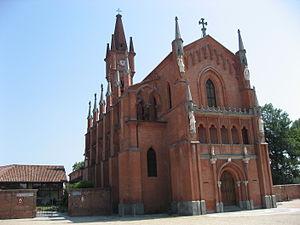
Ernesto Melano et en français Ernest Mélano est un architecte italien et un ingénieur civil sarde de la cour de Turin, qui occupa le poste de premier architecte de sa majesté Charles-Albert de Sardaigne. Celui-ci lui confia plusieurs travaux de construction ou de rénovation de châteaux, monuments religieux ou sanctuaires.